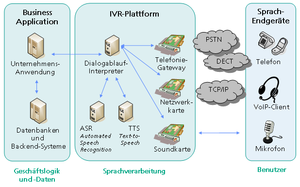
Un serveur vocal interactif ou SVI est un système informatique capable de dialoguer avec un utilisateur par téléphone. Il est capable de recevoir et d'émettre des appels téléphoniques, de réagir aux actions de l'utilisateur selon une logique préprogrammée, de diffuser des messages préenregistrés ou en synthèse vocale, et d'accéder à des bases de données d'autre part. Un serveur vocal interactif est généralement capable de traiter de nombreux appels simultanés indépendants.